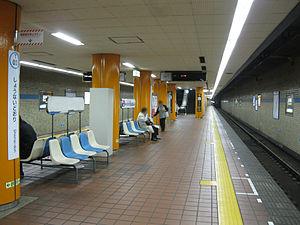
Shōnai-dōri est une station du métro de Nagoya sur la ligne Tsurumai dans l'arrondissement de Nishi à Nagoya.